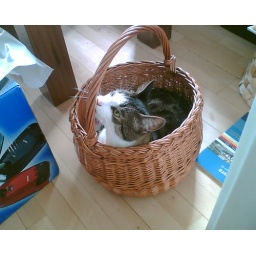
cat in a basket